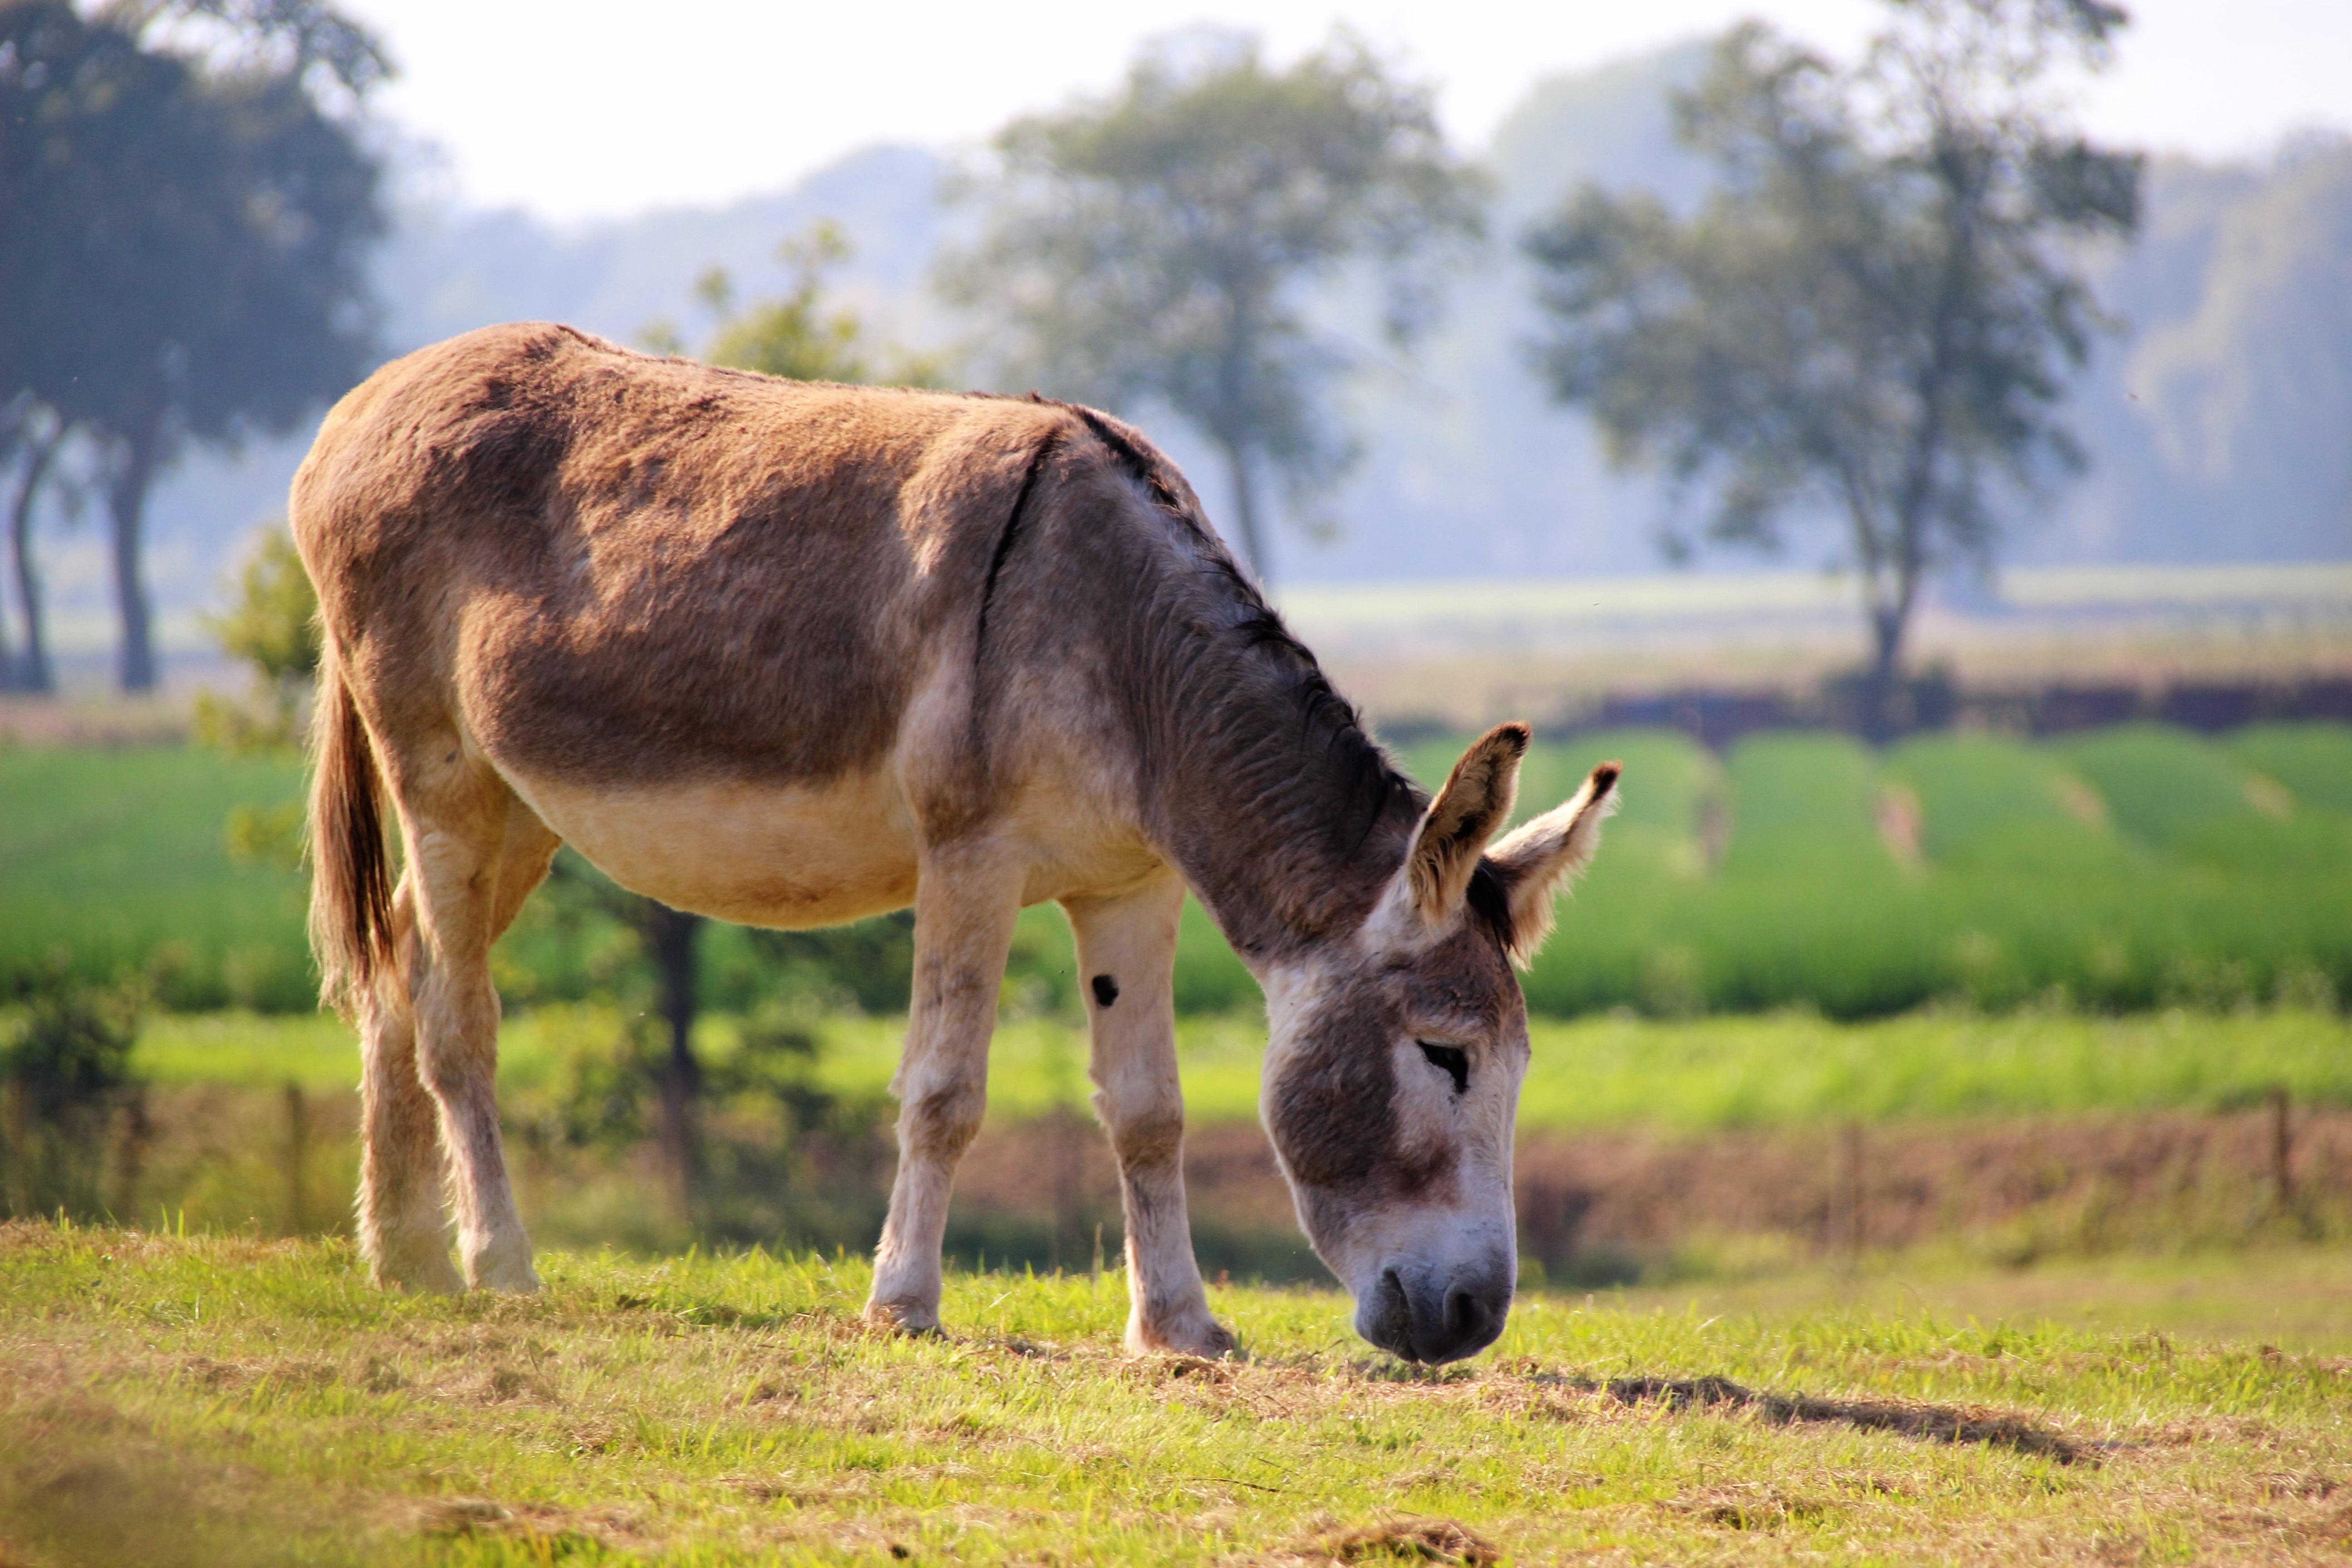
nature, grass, farm, meadow, prairie, animal, wildlife, herd, pasture, grazing, livestock, horse, mammal, fauna, plain, donkey, equine, ass, grassland, vertebrate, mare, mascot, foal, rural area, mule, pack animal, horse like mammal